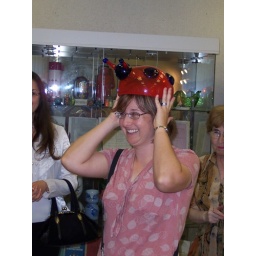
Deidre wearing the glass lady bug hat at the Glass Factory in Gus-Khrustalny.